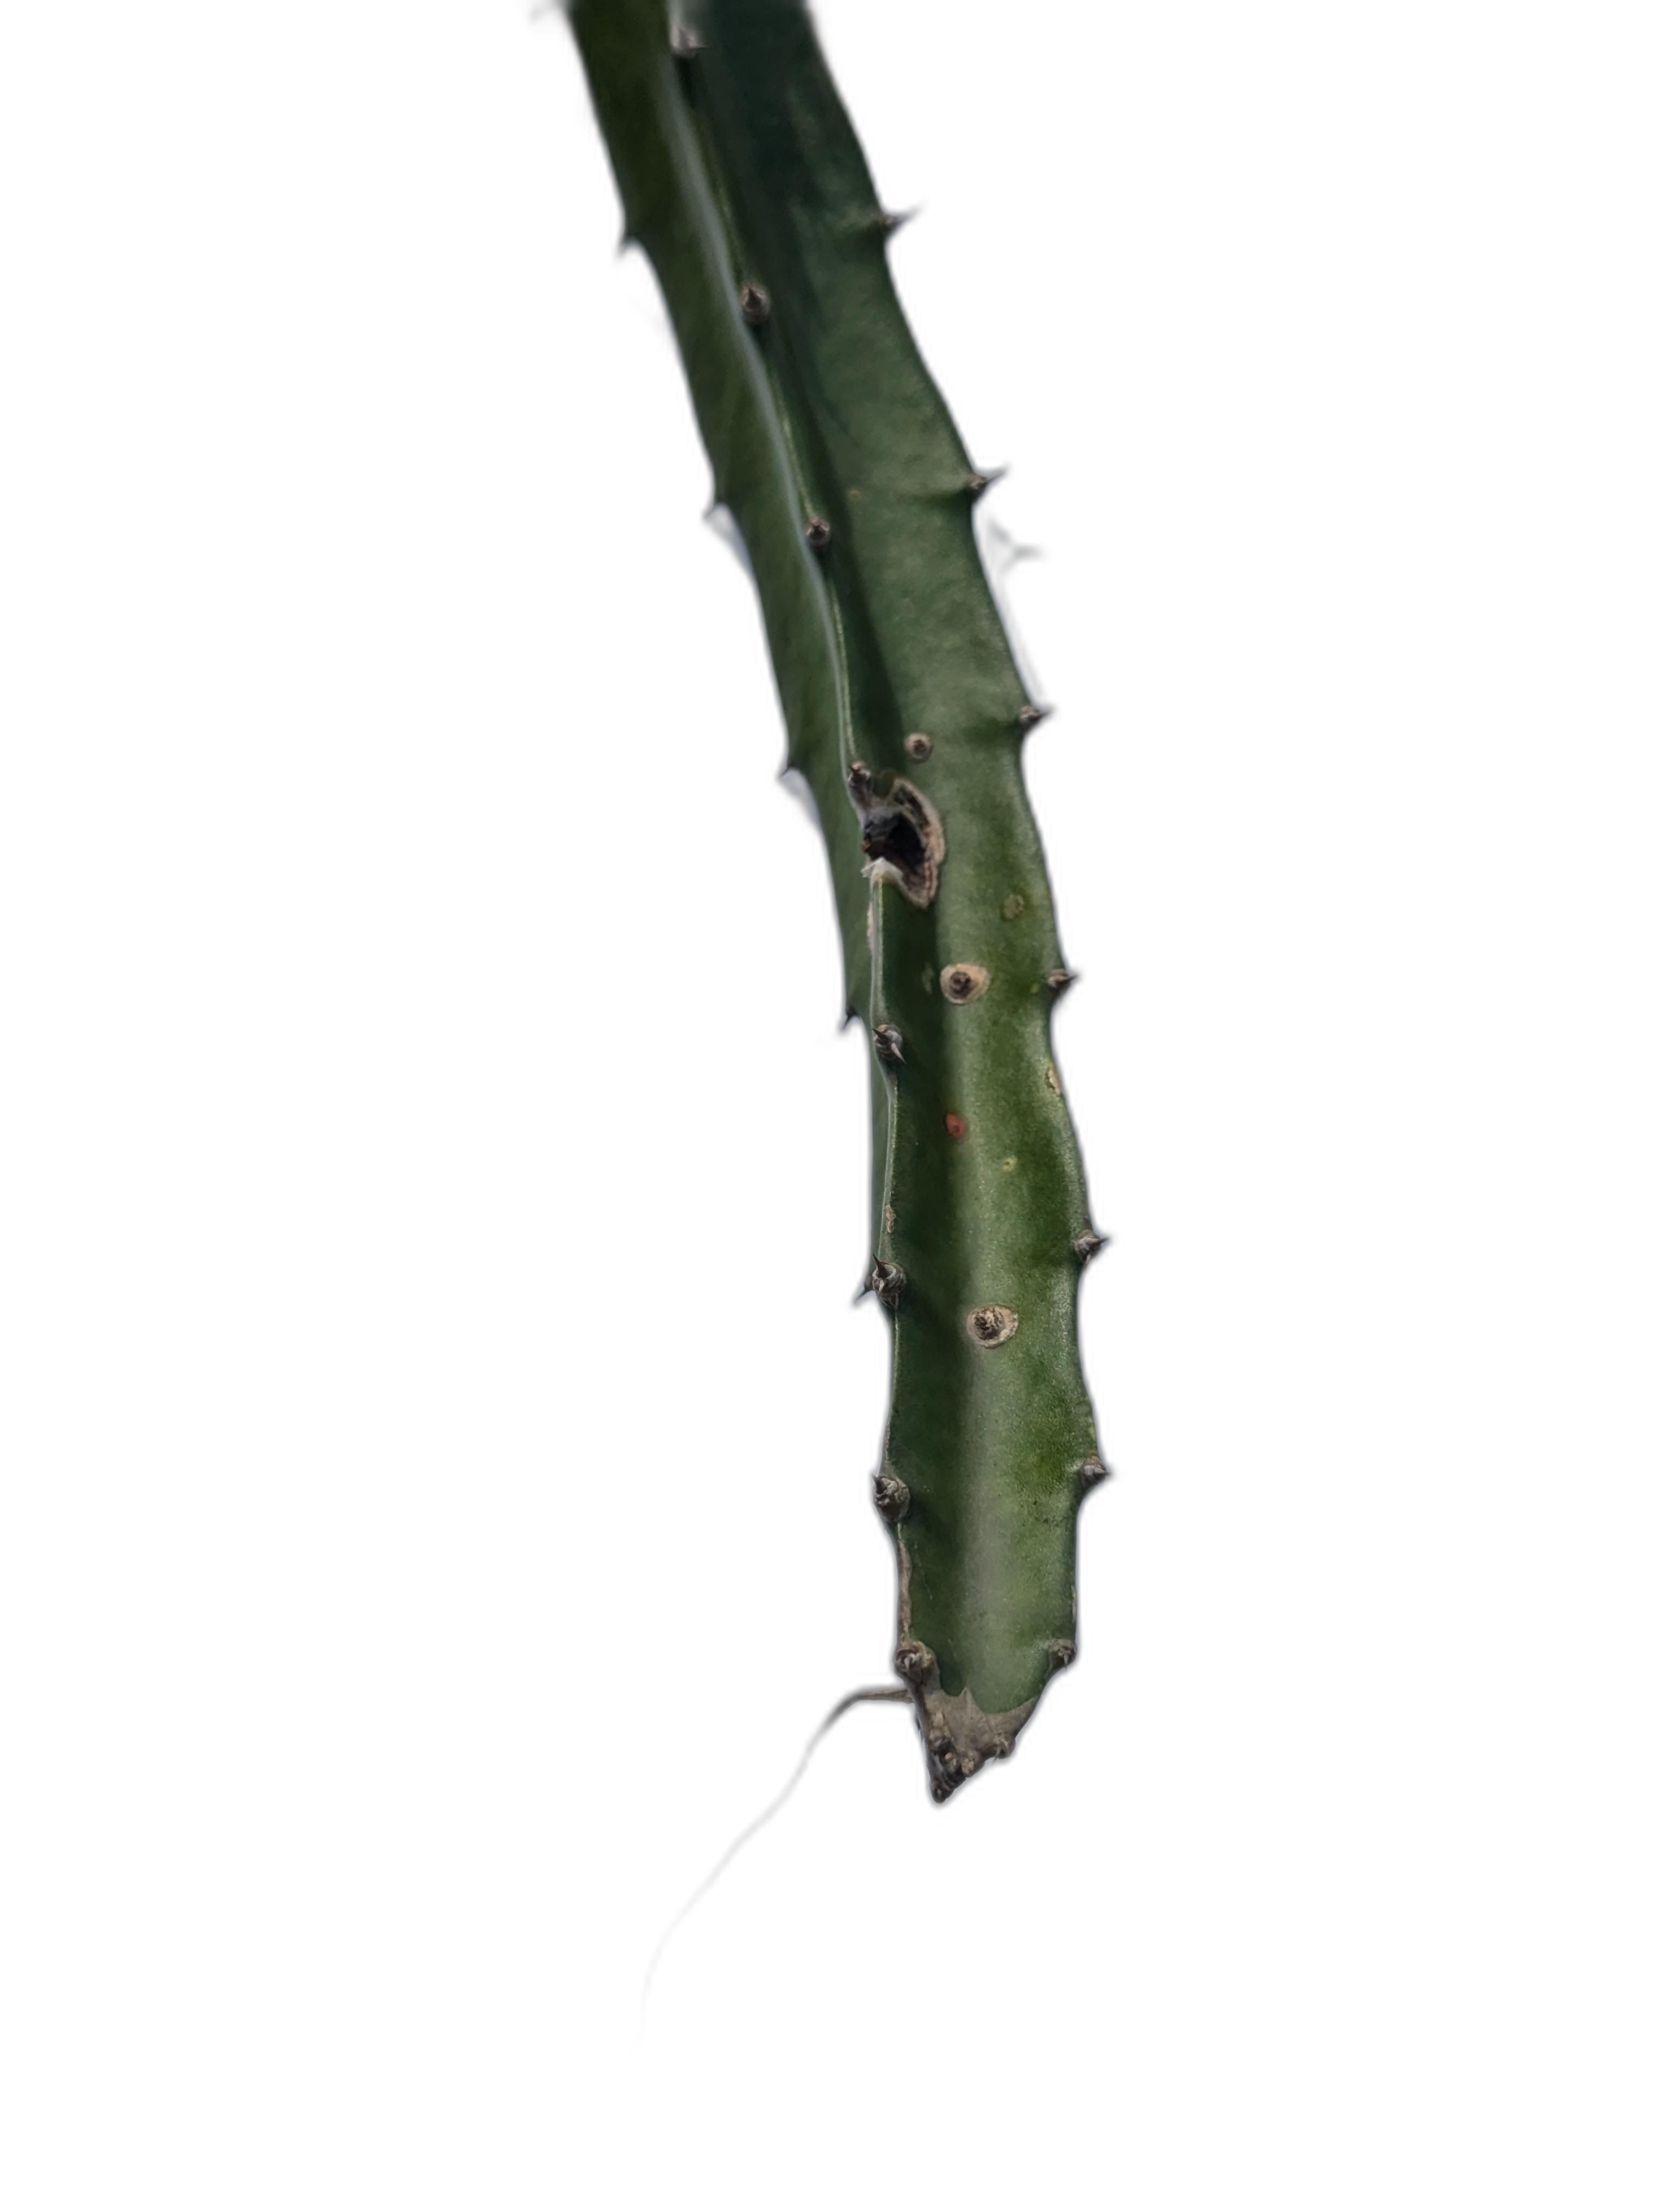
Label: Bad leaf